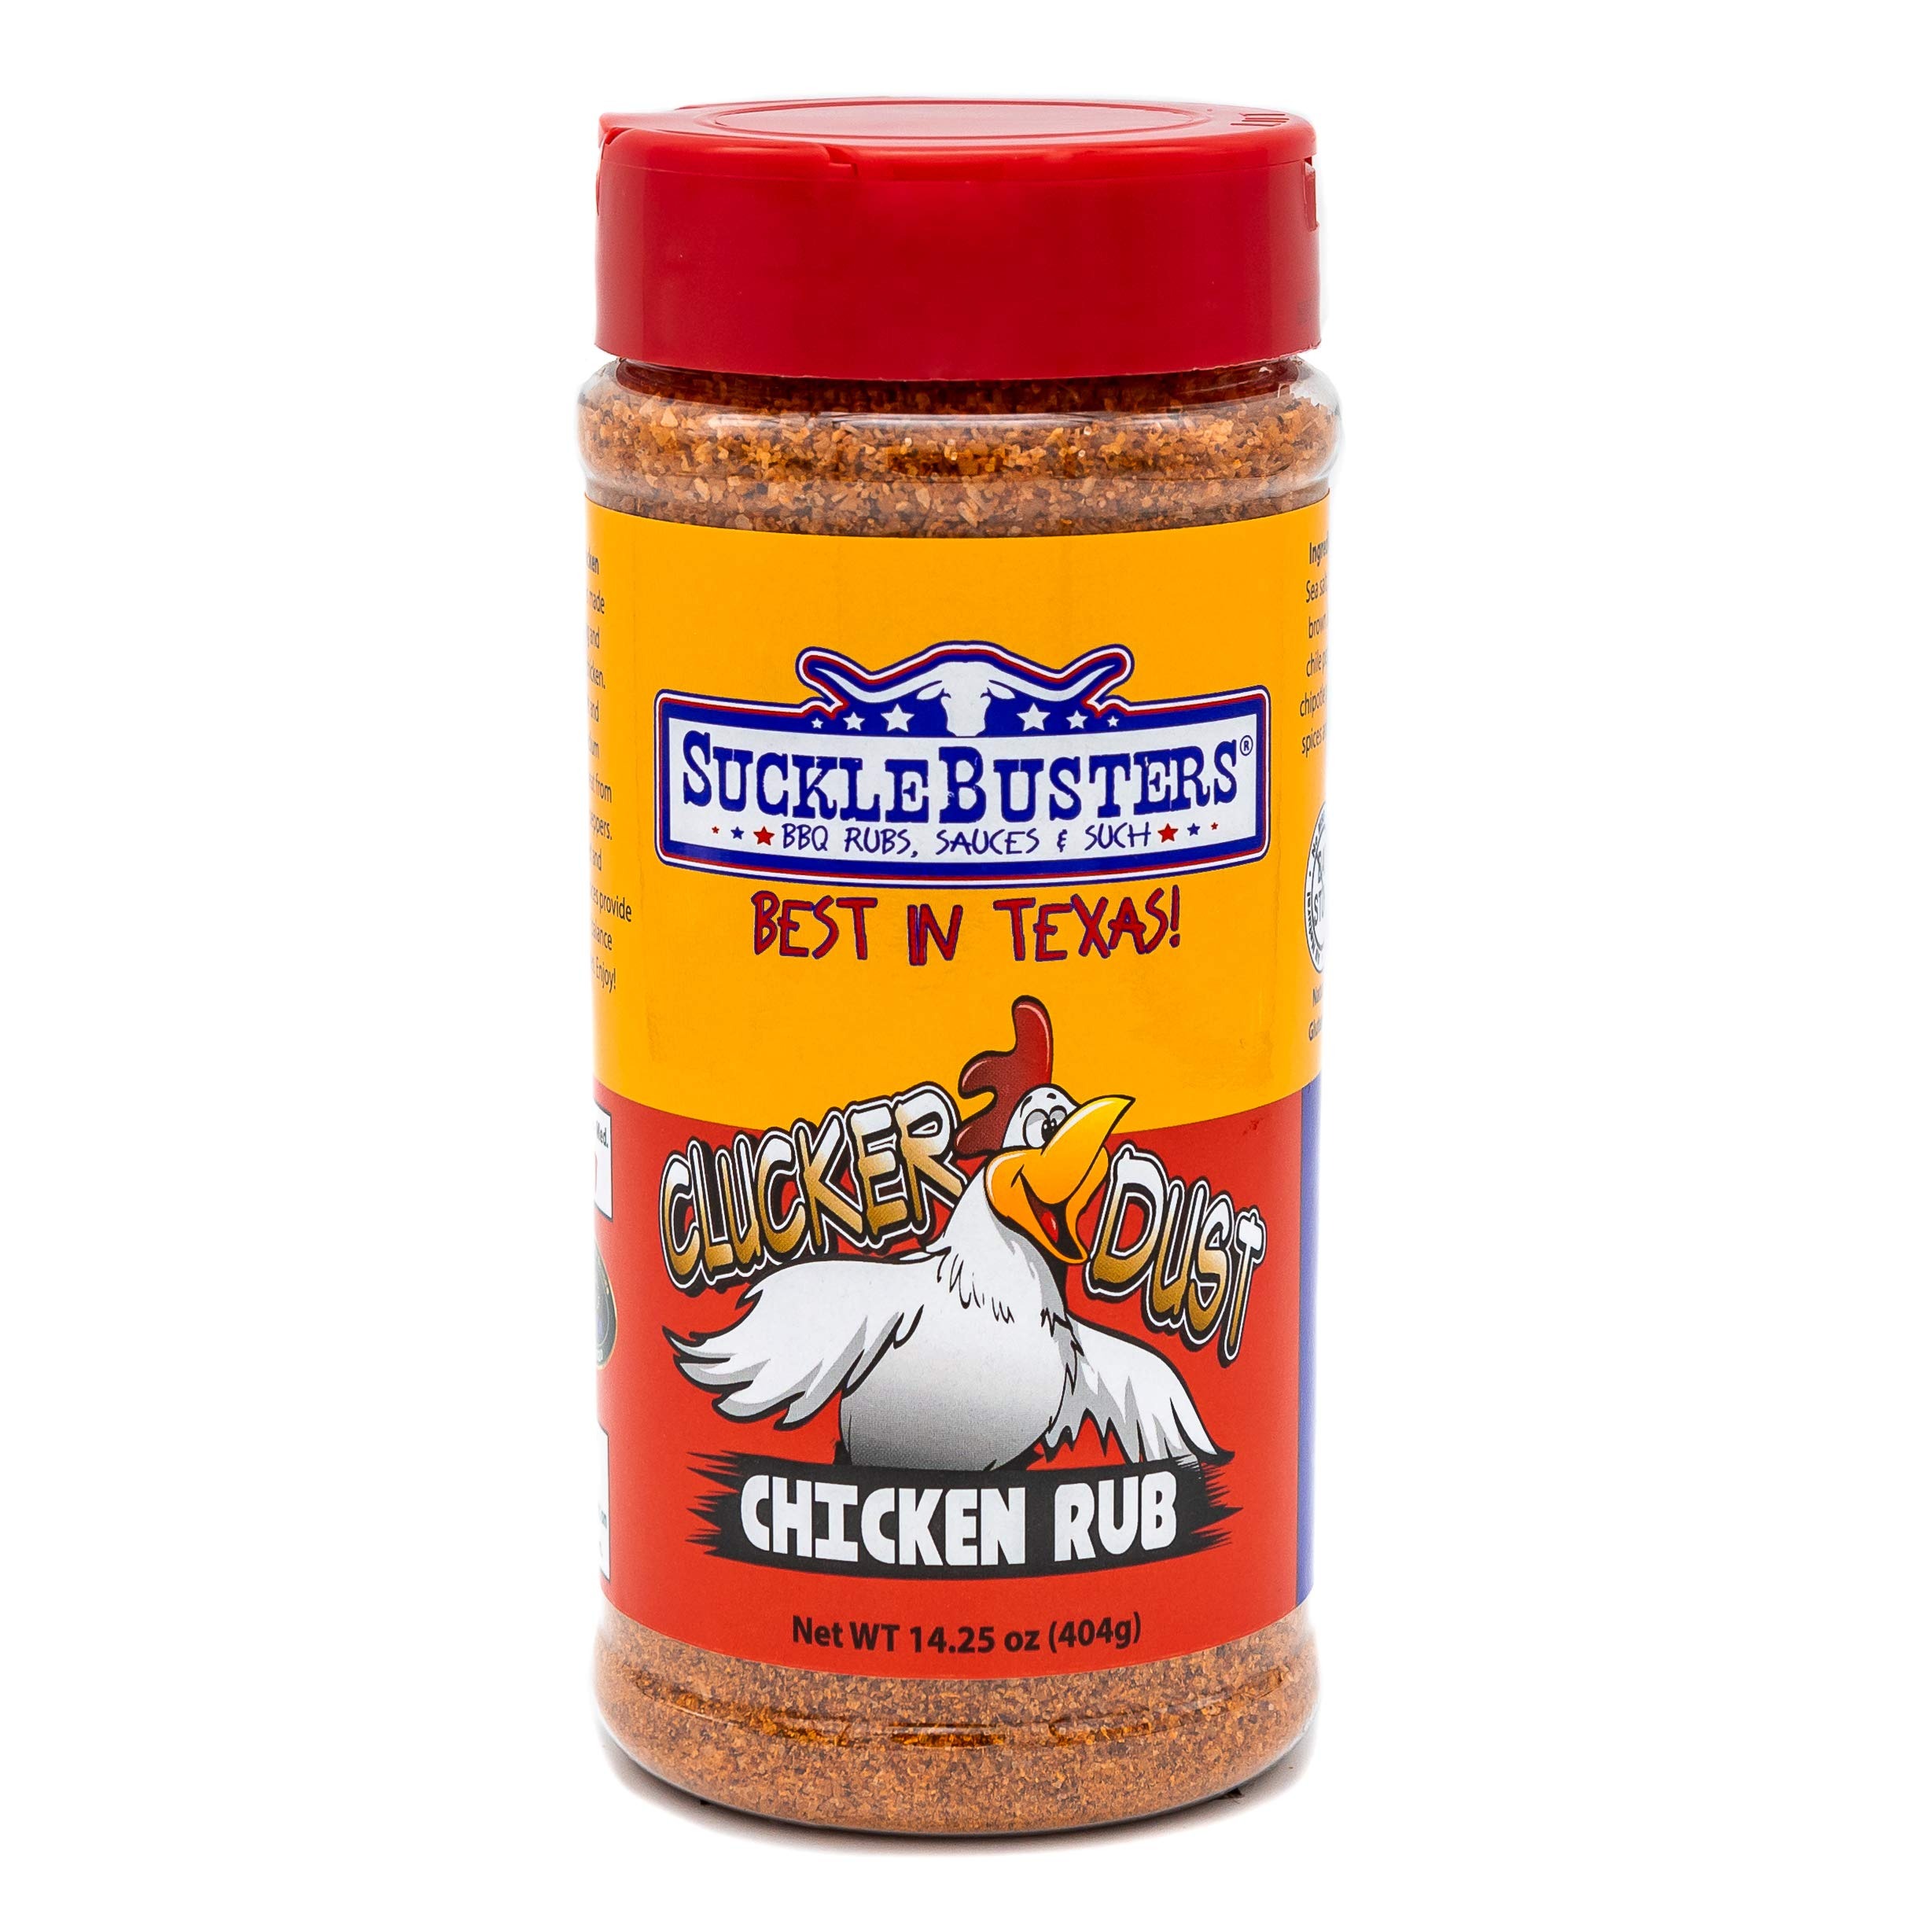
Item Name: SuckleBusters Clucker Dust: Best Sweet & Spicy Chipotle Pepper Chicken Seasoning, Medium Heat, Gluten-Free, No MSG Shaker (14.5oz)
Bullet Point 1: Full flavored BBQ Rub with a mild to medium level of heat for Chicken
Bullet Point 2: Made for BBQ Chicken and has an excellent sweet and spicy flavor
Bullet Point 3: Season Chicken prior to grilling for a beautiful red BBQ color
Value: 1.0
Unit: Count

Price: 14.99